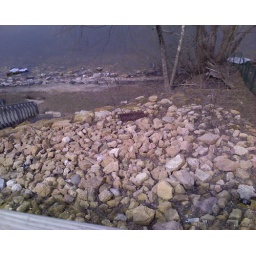
Shores of lake Mendota, near fraternity houses